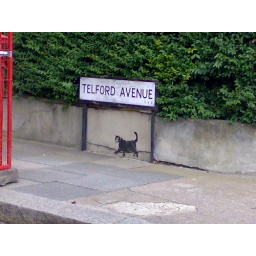
Another cat stencilled on a wall in Streatham. This time it is easy to see exactly where it was taken.